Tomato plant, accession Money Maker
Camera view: vertical (180 deg); turntable rotation: 210 degrees
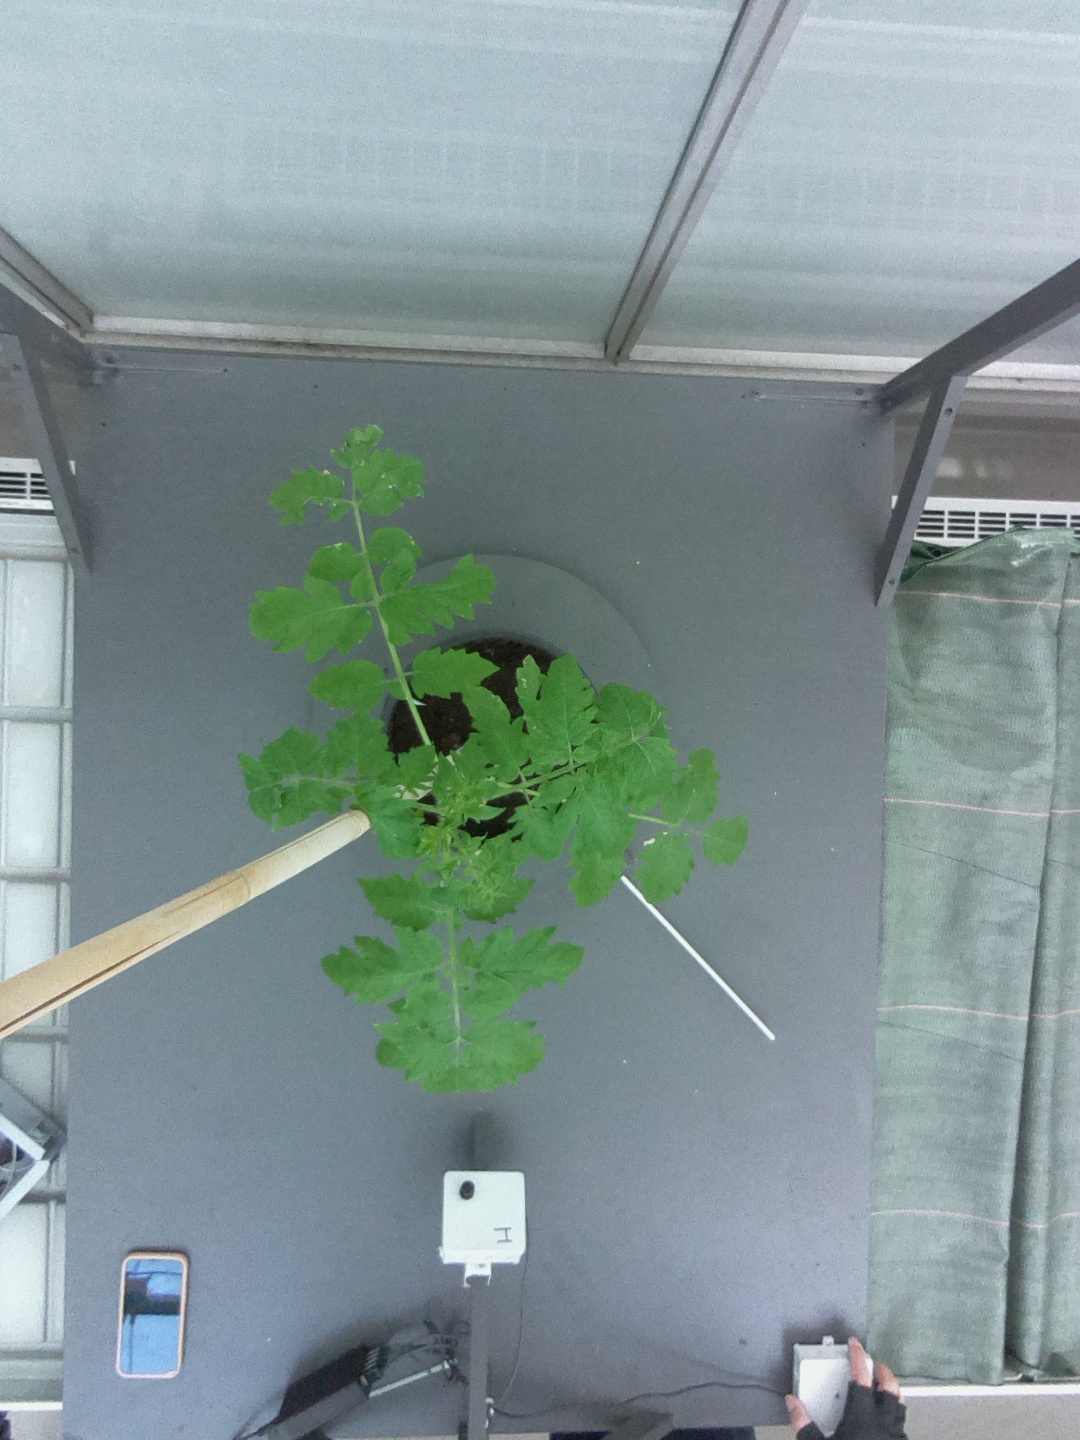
BBCH growth stage 14: 8 of true leaves visible